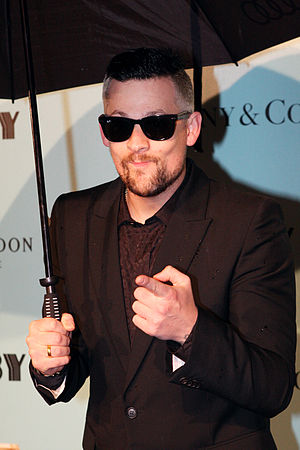
Joel Madden
Joel Madden
Joel Rueben Madden er en amerikansk musiker og forsanger i bandet Good Charlotte.